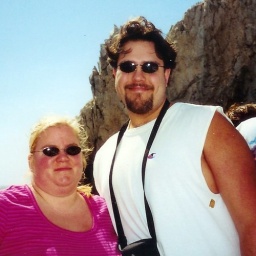
On a boat near some rock in Los Cabos, Mexico. February 2002.